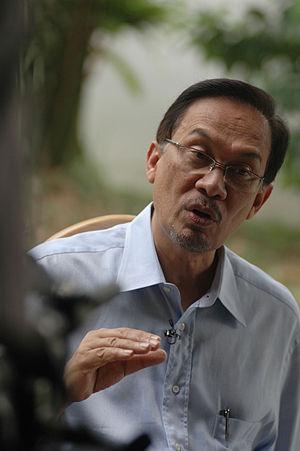
Dato' Seri Anwar bin Ibrahim, né le 10 août 1947 à Cherok Tok Kun, Penang, est un homme politique malaisien. En mai 2008, le Time l'a classé neuvième sur sa liste des cent personnes les plus influentes au monde. En juillet 2009, The Economist le considérait comme « le plus extraordinaire politicien de l'Asie du Sud-Est. » Entre 2012 et 2015 il est jugé pour des accusations de « sodomie » qu'il a toujours niées et condamné à cinq ans de prison en 2015. Il est libéré en mai 2018 juste après la victoire historique de l'opposition aux élections générales.